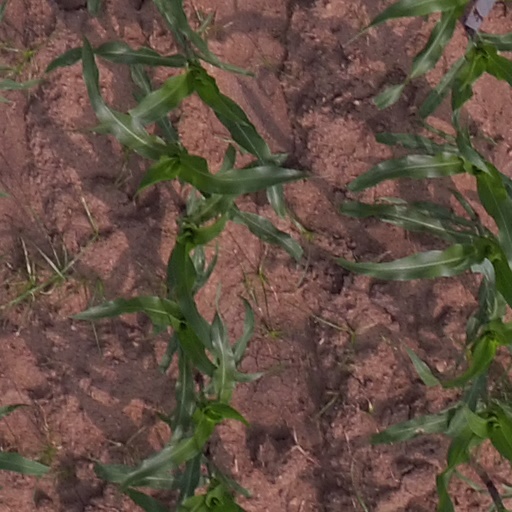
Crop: maize; corn